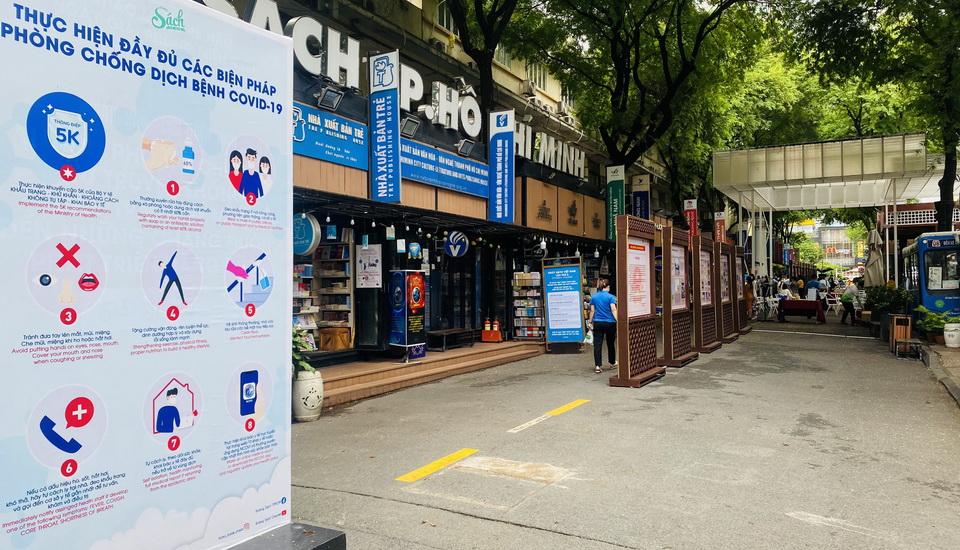
có một tấm áp phích được đặt ở trước nhà sách